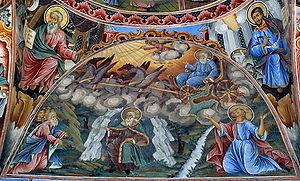
Élie est un prophète majeur dans les religions abrahamiques.